Buchli drive

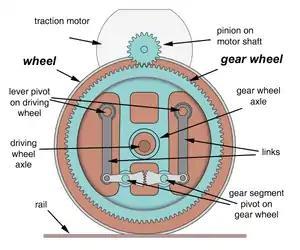
Buchli-Toggle-drive

In a Buchli drive a driven gear wheel is securely fixed to the locomotive frame. Inside this gear wheel are two levers, coupled to gear segments that mesh with one another. The other end of the levers is coupled via universal joints to tension bars, which are then coupled via more universal joints to the driving rail wheel.